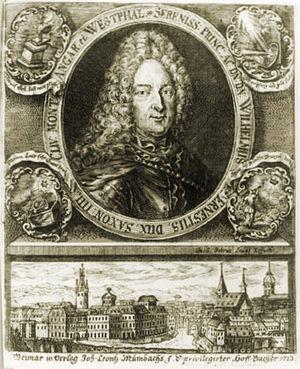
Alles mit Gott und nichts ohn' ihn est une ode pour soprano, cordes et basse continue composée en 1713 par Johann Sebastian Bach.
Johann Matthias Gesner était un pédagogue, philologue et bibliothécaire allemand. Il fut le recteur du Lycée Saint-Thomas de Lepizig de 1730 à 1734. Il devint professeur de poésie et de rhétorique à l'Université de Göttingen lors de sa fondation en 1734, tout en prenant en charge la direction de la bibliothèque universitaire. Même s'il innova peu dans son travail d'édition des auteurs classiques, sa volonté de réformer l'enseignement scolaire et universitaire en fit l'un des pionniers du nouvel humanisme allemand. Sa principale œuvre, le dictionnaire en quatre tomes Novus Linguae Et Eruditionis Romanae Thesaurus, est aujourd'hui encore une source importante pour le Thesaurus Linguae Latinae, grand lexique du latin commencé en 1900.
Guillaume-Ernest est duc de Saxe-Weimar de 1683 à sa mort.